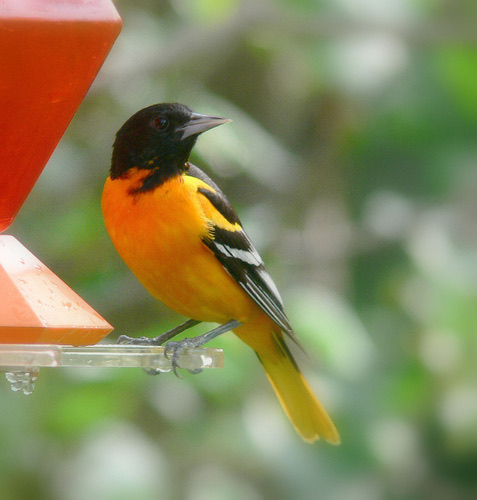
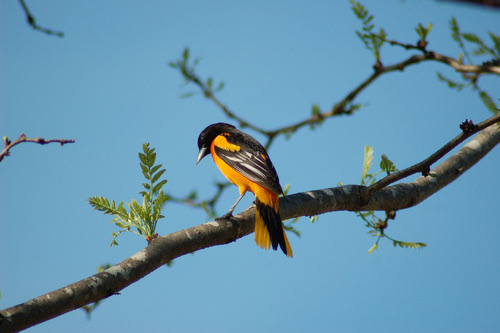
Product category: misc
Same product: yes